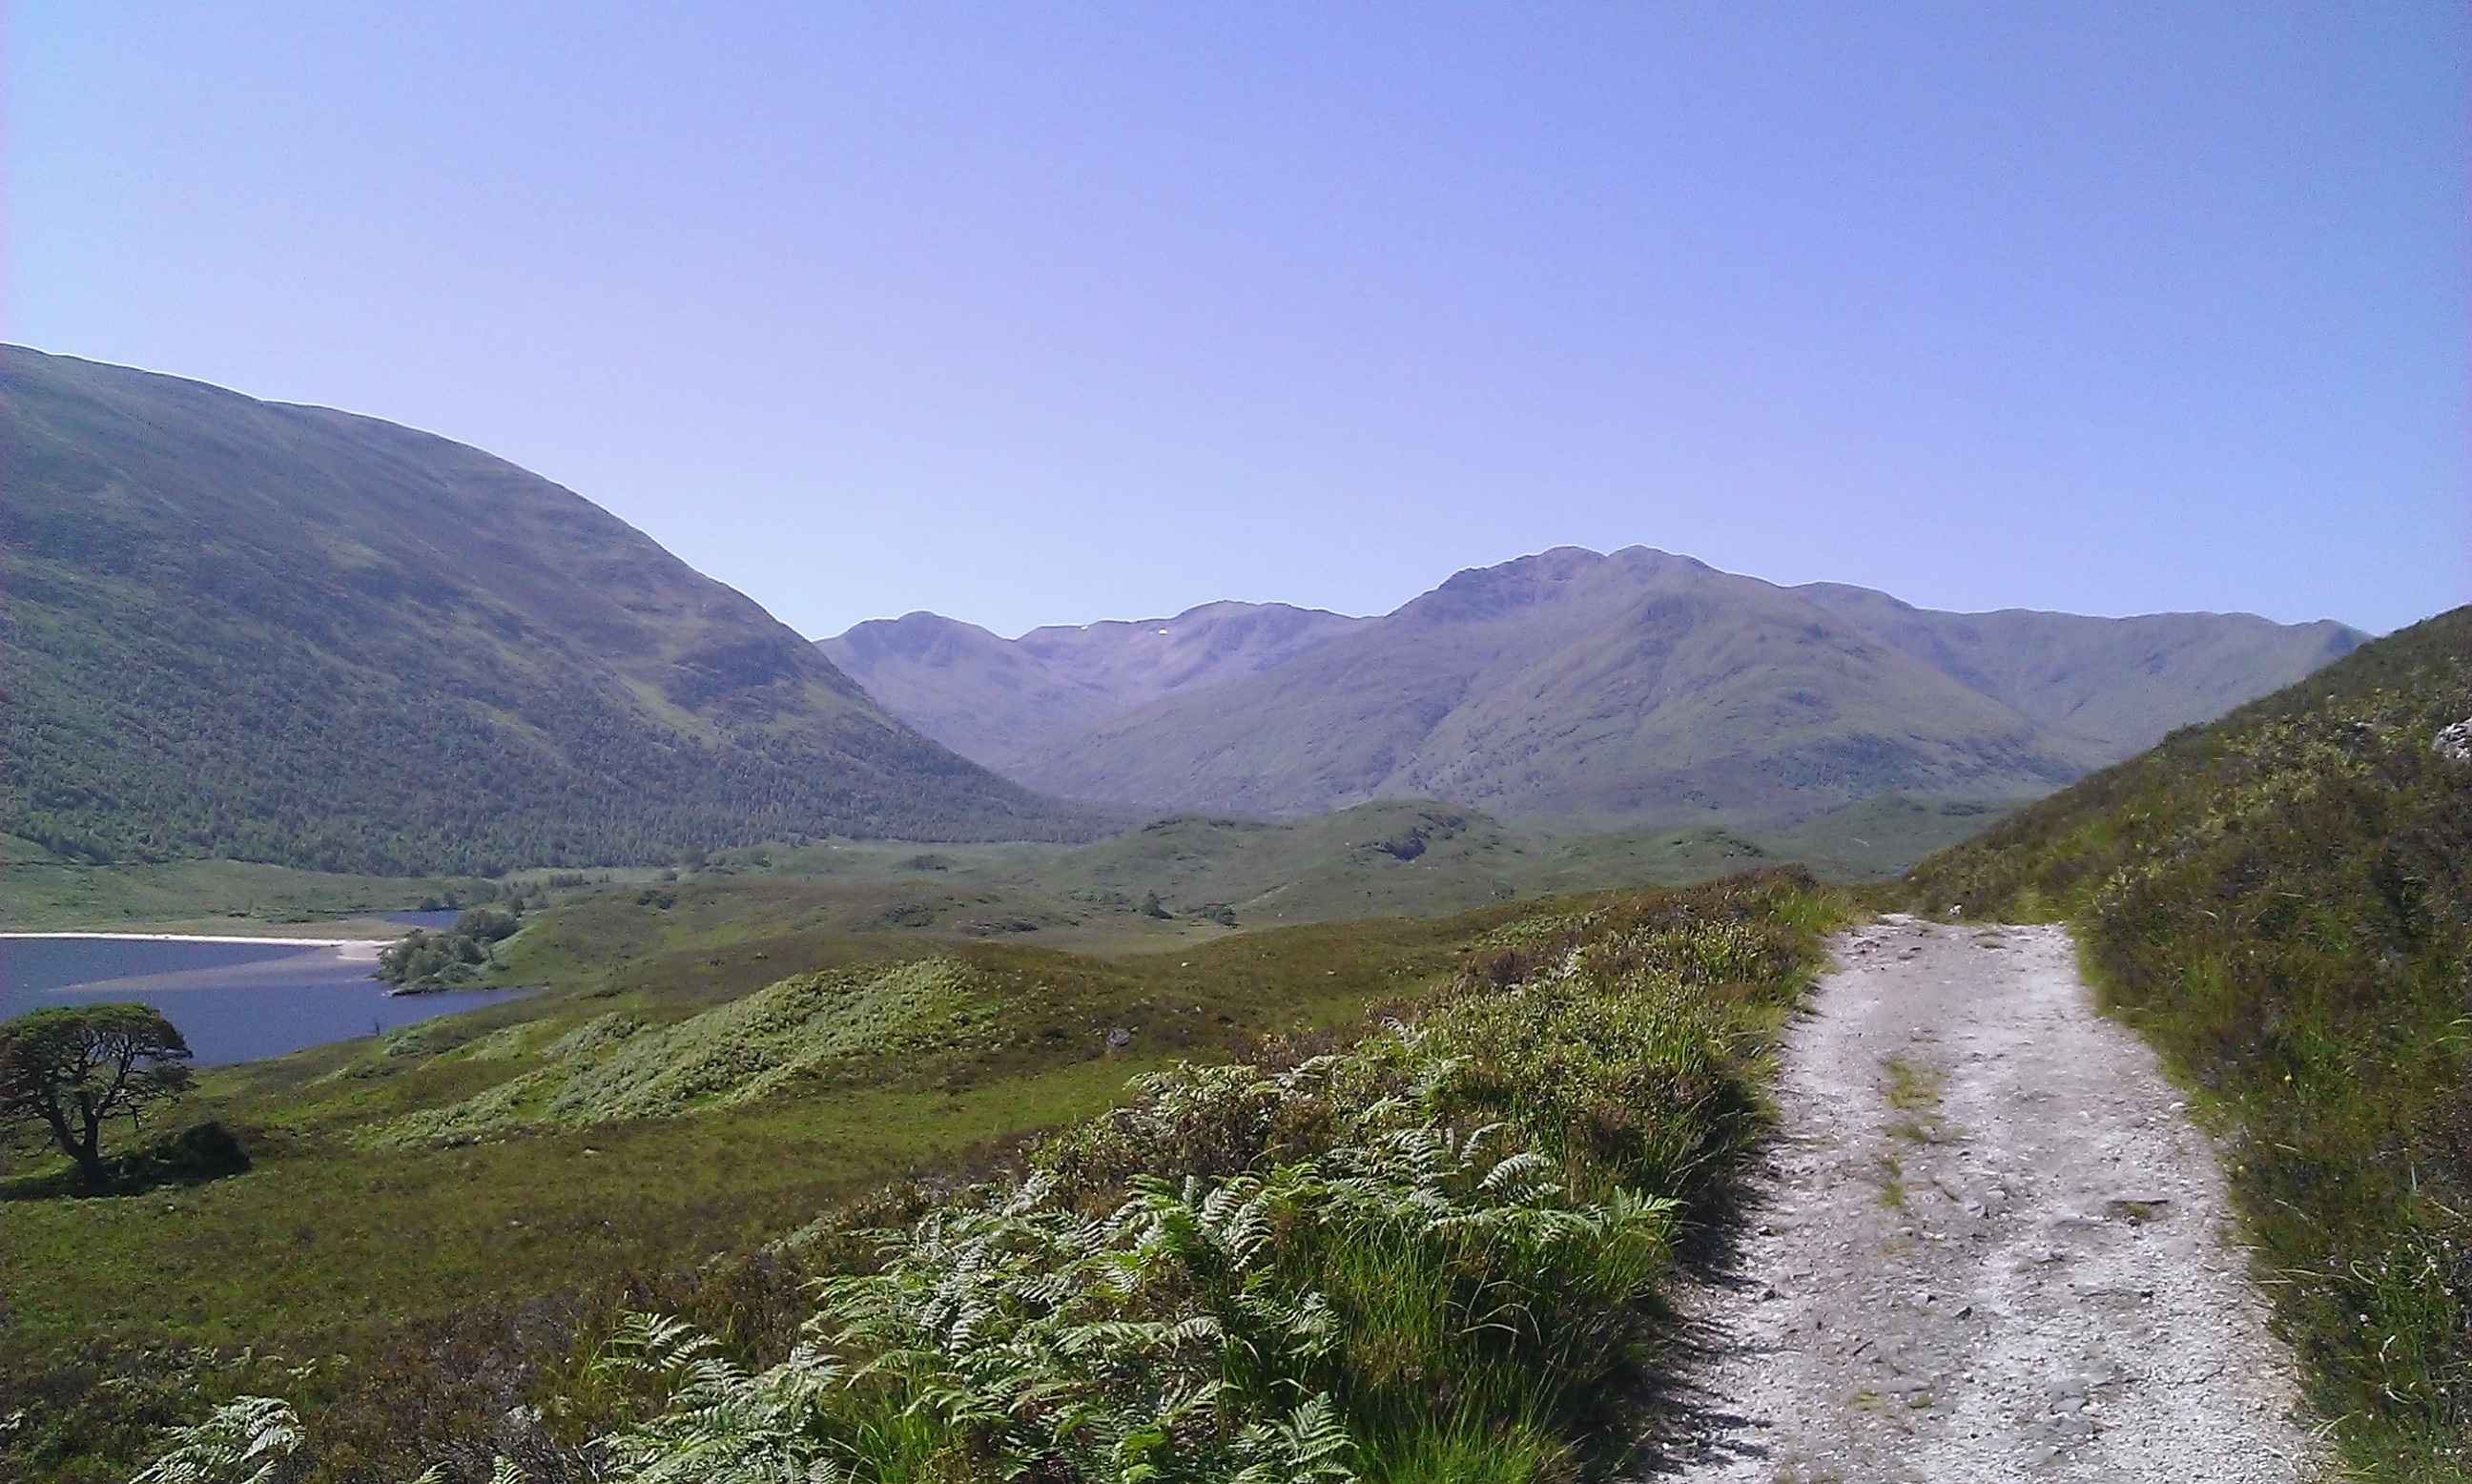
landscape, path, walking, mountain, sky, trail, hill, lake, adventure, valley, mountain range, scenic, scenery, reservoir, highland, ridge, mountains, plateau, scotland, fell, loch, landform, mountain pass, geographical feature, mountainous landforms, loch affrich